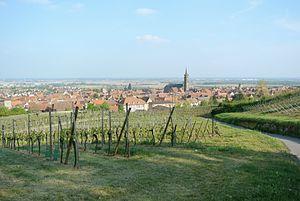
Dambach-la-Ville est une commune française située dans le département du Bas-Rhin, en région Grand Est.